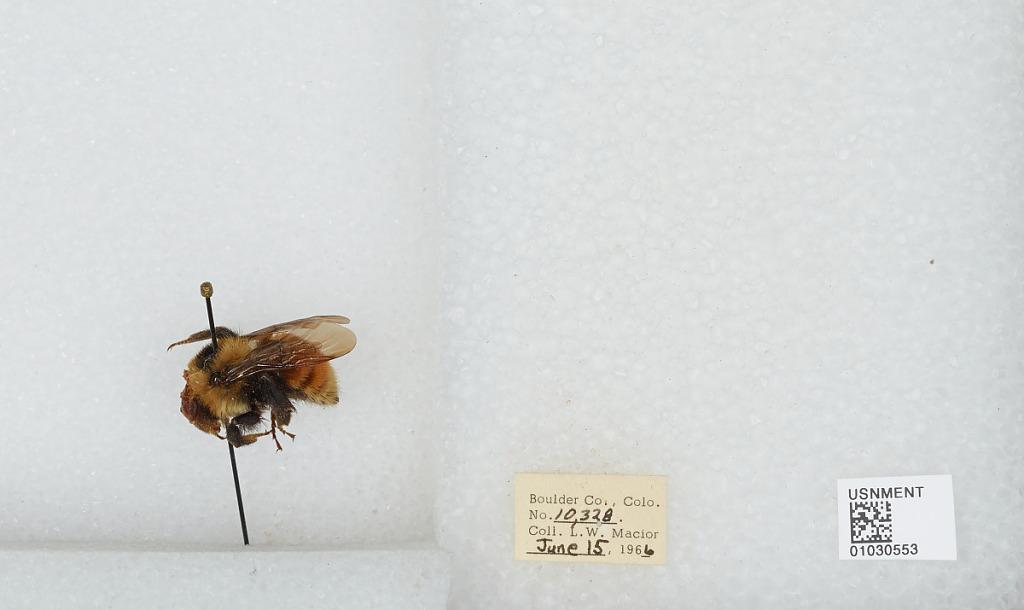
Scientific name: Bombus (Cullumanobombus) rufocinctus Cresson
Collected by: L. Macior
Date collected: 1966-6-15
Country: United States
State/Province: Colorado
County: Boulder
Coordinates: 40.015, -105.27